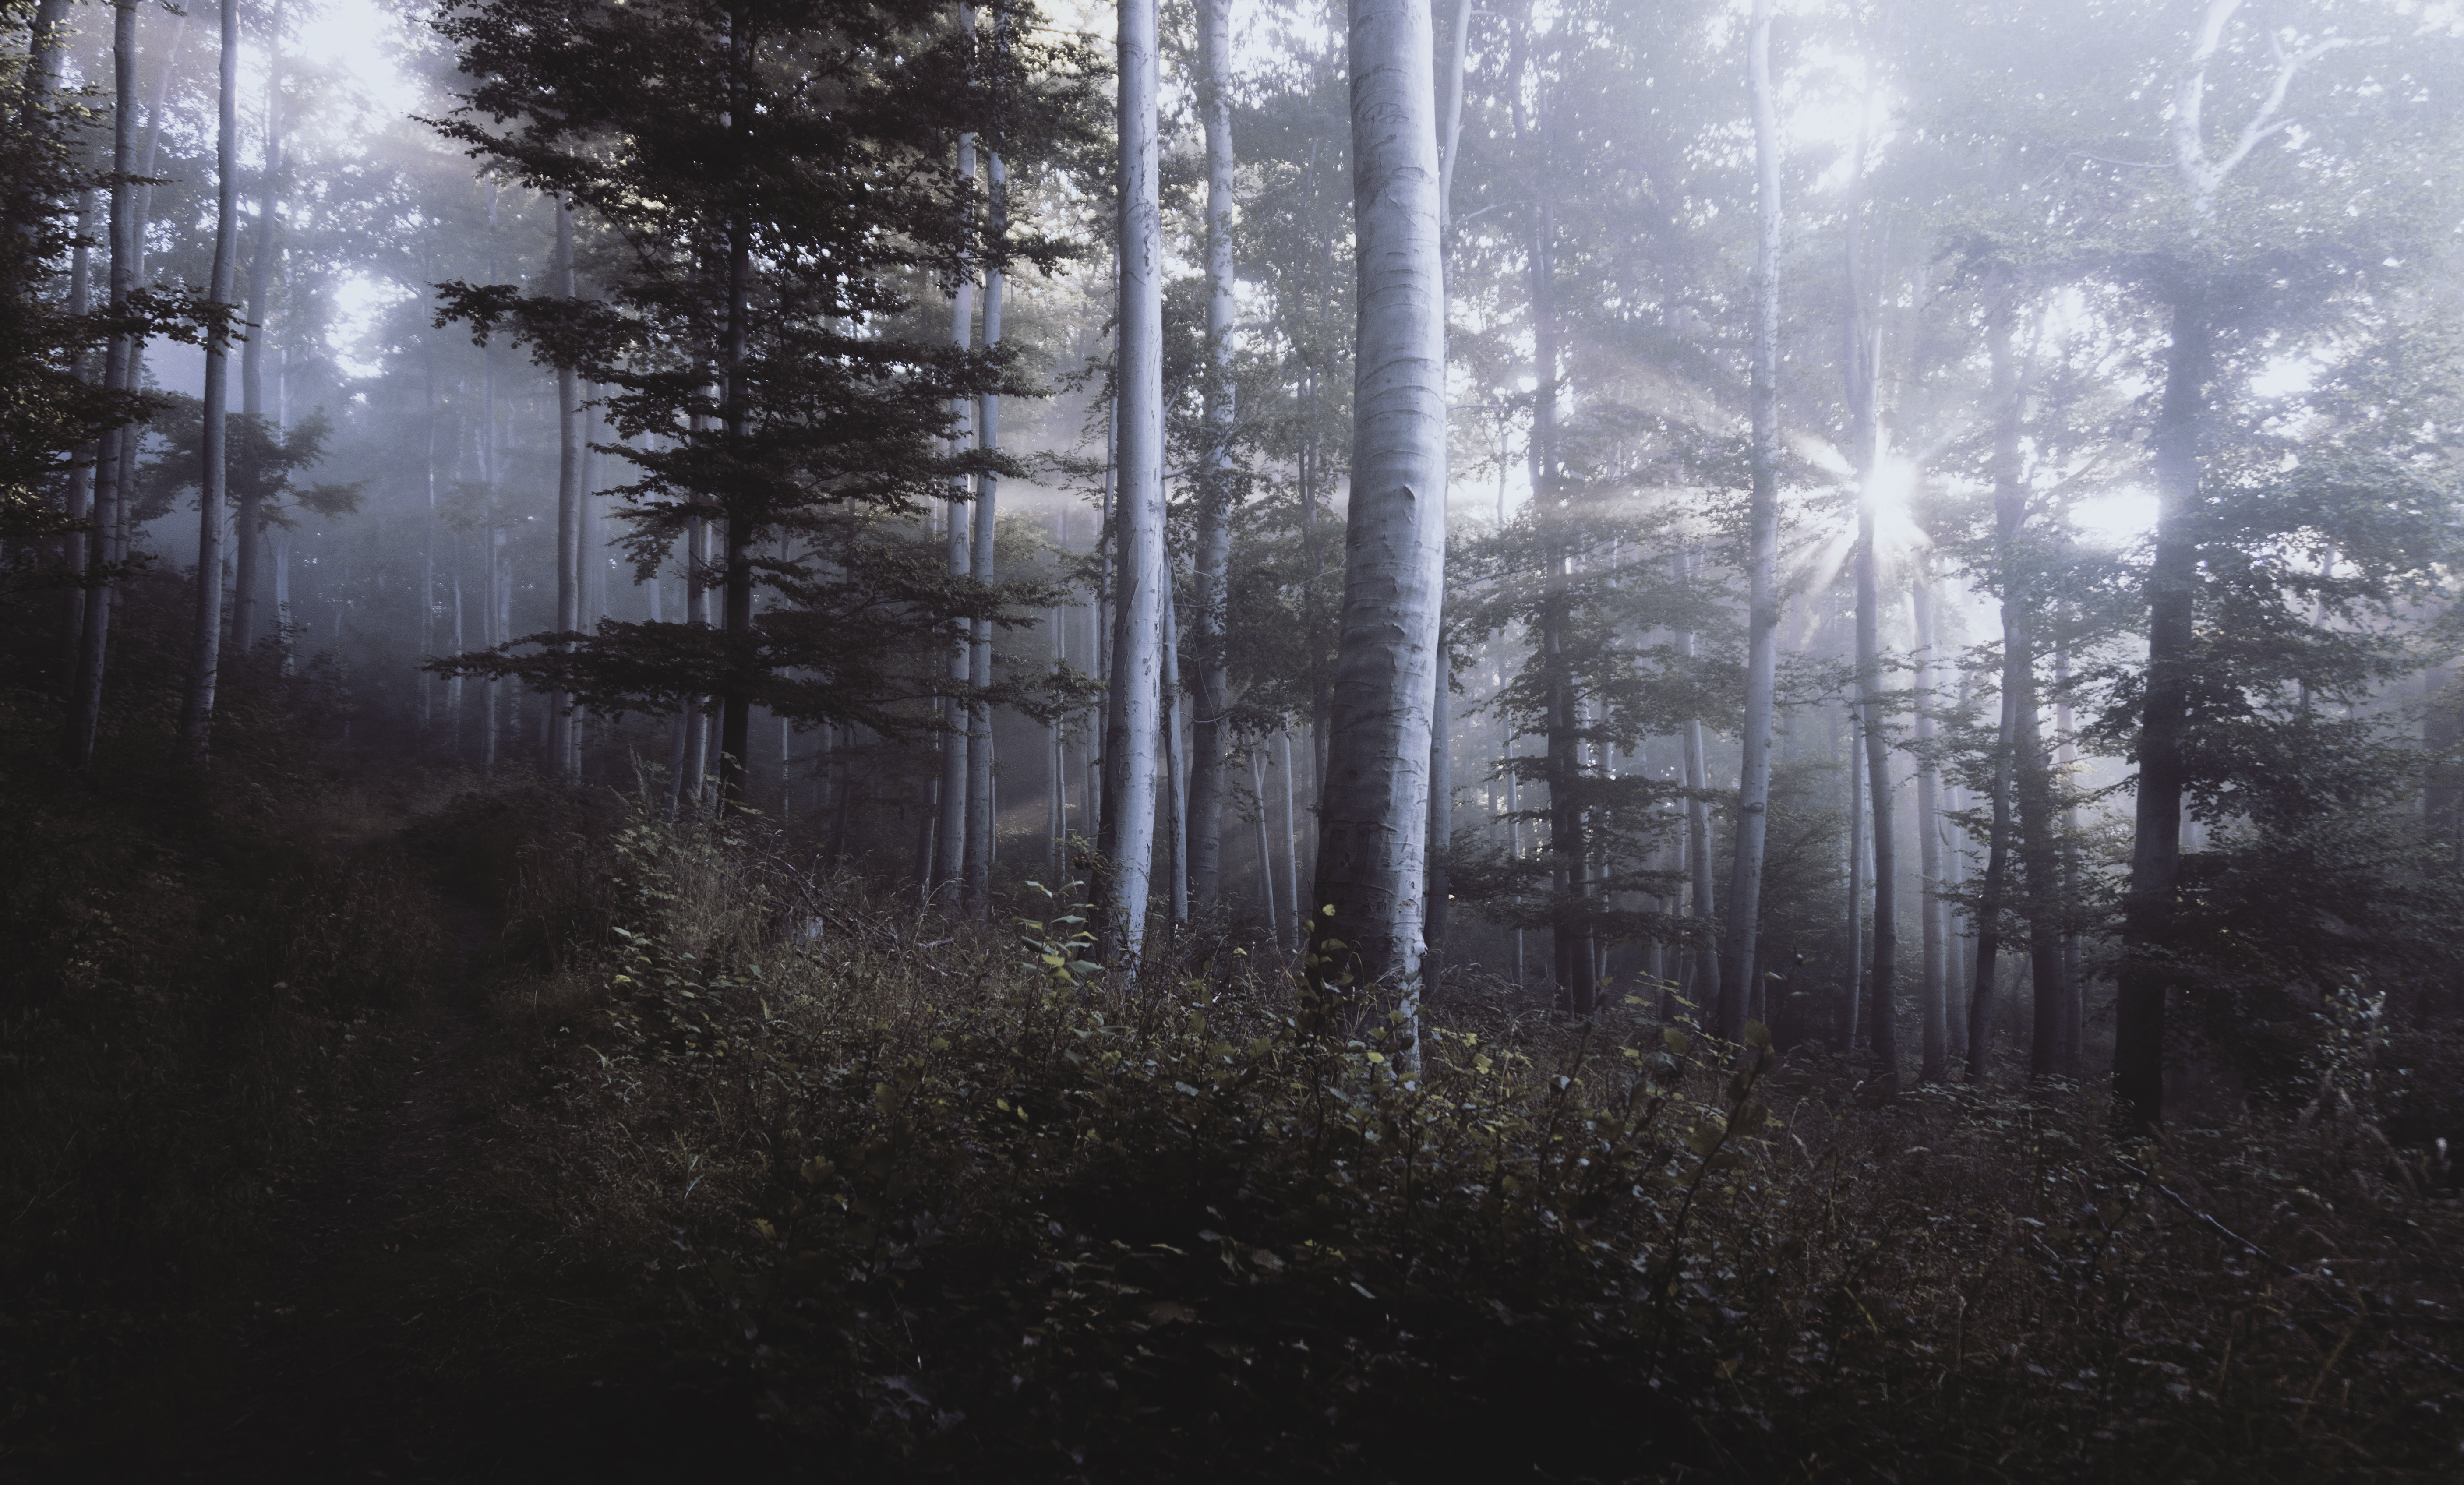
tree, nature, forest, winter, fog, mist, sunlight, morning, dark, autumn, weather, darkness, season, trees, woodland, habitat, firs, screenshot, natural environment, geographical feature, atmospheric phenomenon, woody plant